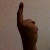
The image shows a hand gesture representing the number 1 in Indian Sign Language.